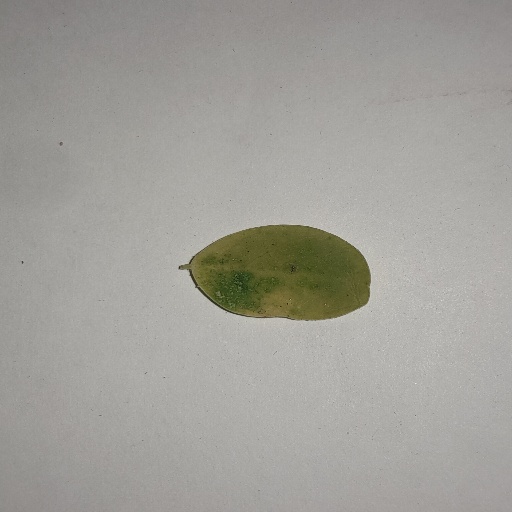
Species: Sojina
Leaf condition: Yellow Leaf